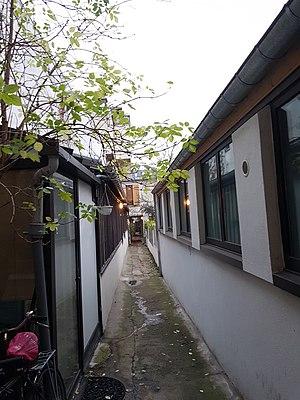
Exemple de cour réhabilitée, rue du faubourg du temple (dec 2017).
Le quartier de Belleville est le 77ᵉ quartier administratif de Paris situé dans le 20ᵉ arrondissement.